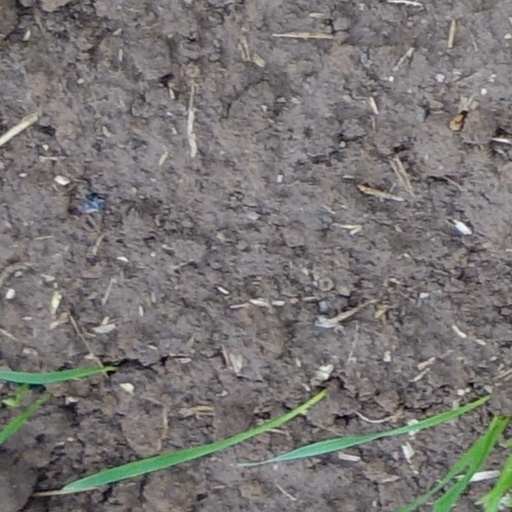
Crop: wheat